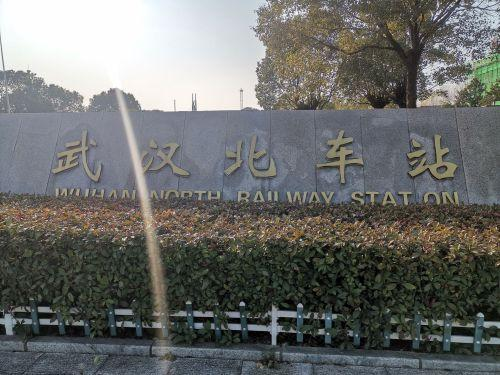
地标名称：武汉北车站
所在城市：武汉市·黄陂区